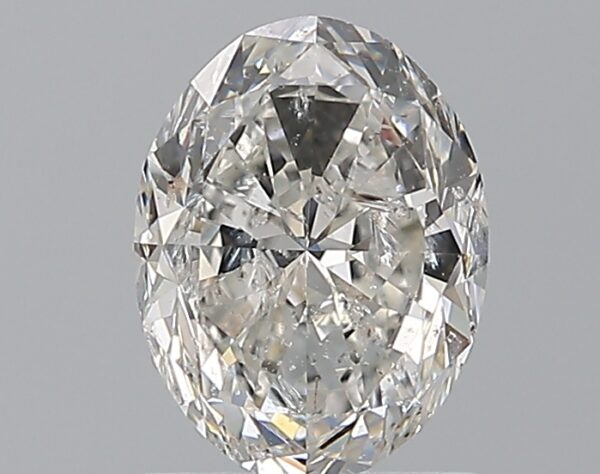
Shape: oval
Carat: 1.5
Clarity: SI2
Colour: G
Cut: GD
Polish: VG
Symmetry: VG
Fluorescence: N
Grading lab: IGI
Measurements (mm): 8.2 x 6.21 x 4.14